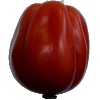
Label: tomato_heart